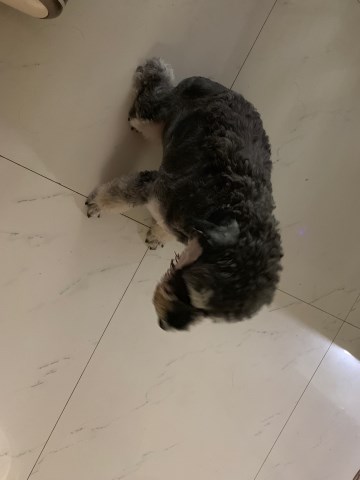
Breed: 2342-n000102-miniature_schnauzer